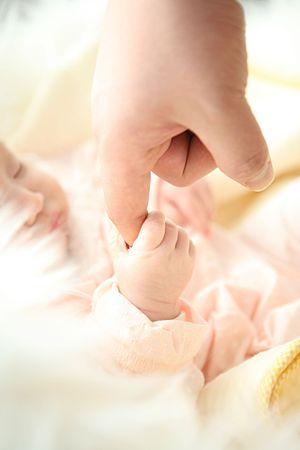
La psychologie du développement est une branche de la psychologie. Son objet est de comprendre d'une part, comment l'humain se développe, d'autre part, pourquoi il se développe : comment et pourquoi les processus mentaux, les comportements, les performances et habiletés changent au cours de sa vie humaine. Cette discipline embrasse tous les aspects du développement psychologique et tous les âges du développement humain, du développement prénatal à la mort.
Le développement psychomoteur décrit comment la motricité d'un nouveau-né change et se perfectionne au fil du temps. Le développement psychomoteur décrit la prise de contrôle progressive par l'enfant de son système musculaire au fur et à mesure de la disparition de la motricité primaire, de la maturation du système nerveux central, de la progression de son éveil, et de la répétition de ses expériences motrices. Ce développement moteur est indissociable du développement sensoriel avec lequel il fonctionne en interaction permanente. Par exemple, pour saisir un objet, l'enfant doit coordonner sa vision et sa préhension.